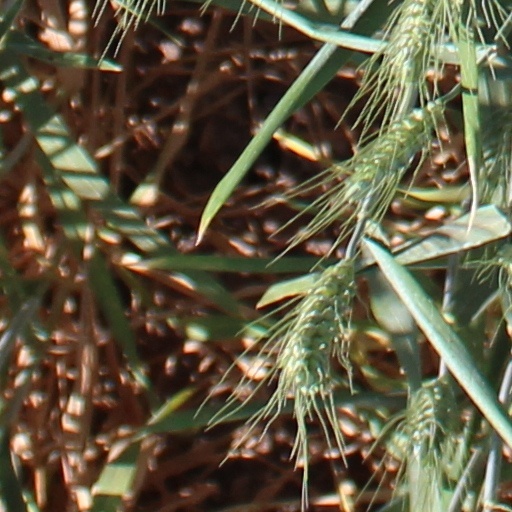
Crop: wheat